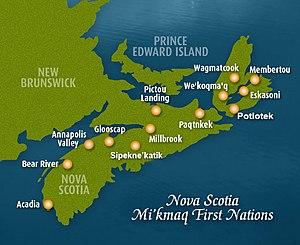
Carte de la Nouvelle-Ecosse présentant la localisation des réserves Micmacs sur l'île.
Le Mi'kma'ki ou Mi'gma'gi est le territoire national des Micmacs, une Première Nation de l'Est du Canada. Celui-ci est divisé en sept districts géographiques et traditionnels.